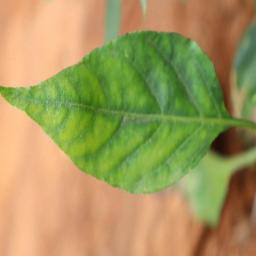
Label: healthy